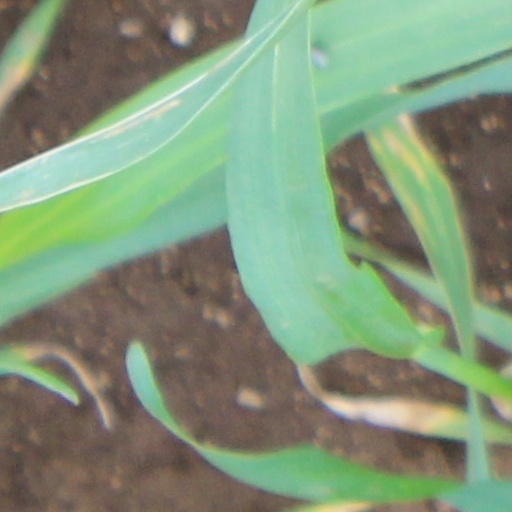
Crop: wheat